Leichhardt Bus Depot

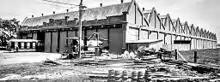
Leichhardt Tram Depot circa 1920

Leichhardt Bus Depot, originally Leichhardt Tram Depot, is a bus depot in the Sydney, Australia, suburb of Leichhardt operated by Transit Systems.